Apartment Troubles

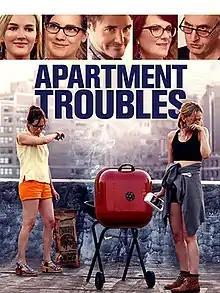

Apartment Troubles is a 2014 American comedy-drama film written, directed by, and starring Jess Weixler and Jennifer Prediger. The film marks the screenwriting and directorial debut of both Weixler and Prediger.